Gottlieb Konrad Pfeffel

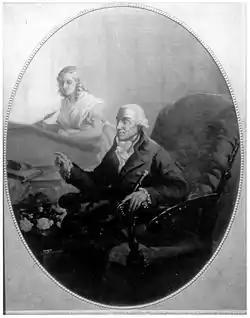
"Pfeffel Dictating to His Daughter", image accompanying a text dedicated to Johann Georg Jacobi, 1800

Gottlieb Konrad Pfeffel (28 June 1736 – 1 May 1809) was a French-German writer and translator from the Pfeffel family.